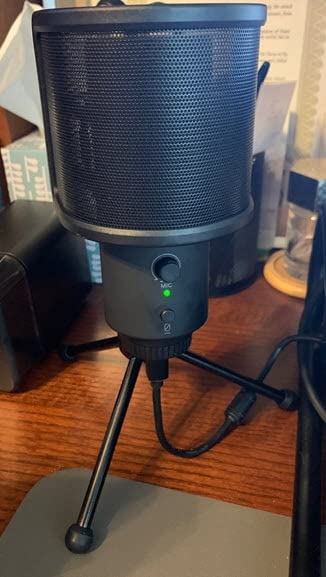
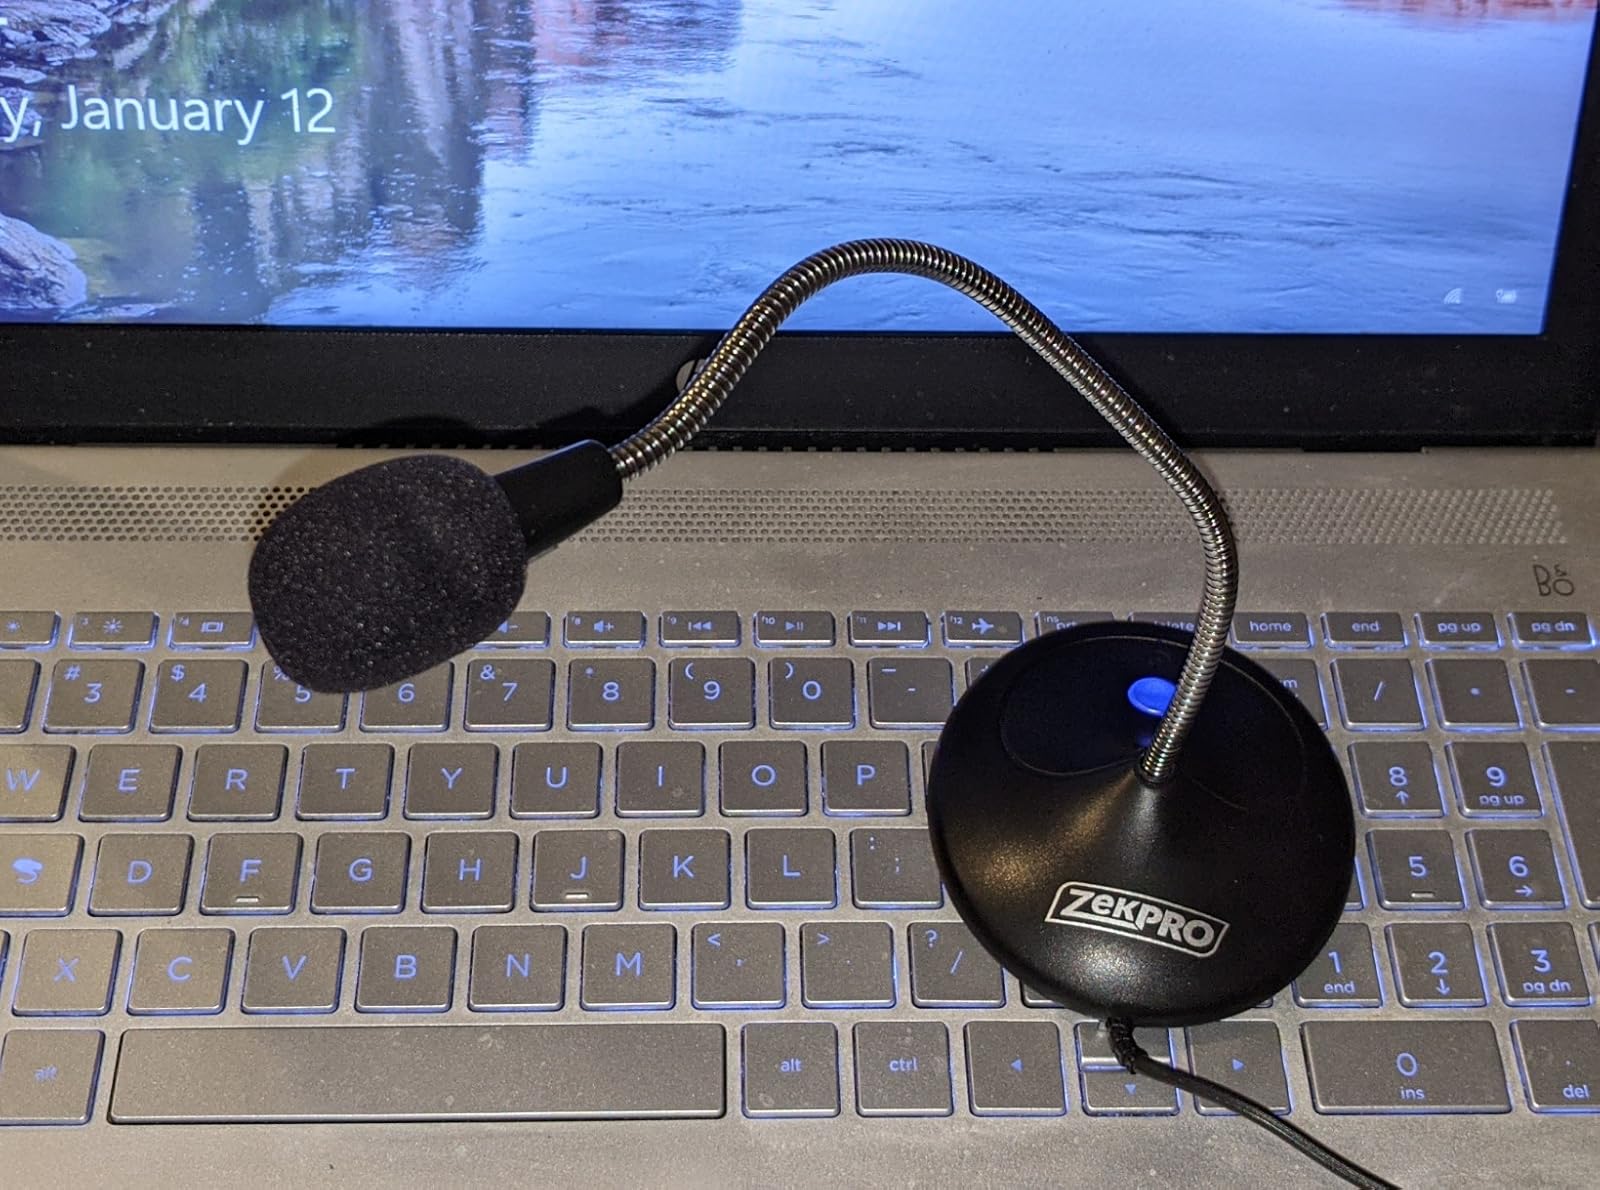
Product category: microphone
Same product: no